Cornishware

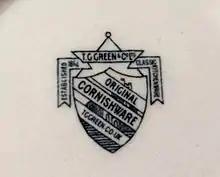
'Shield' backstamp for contemporary Cornishware by T. G. Green

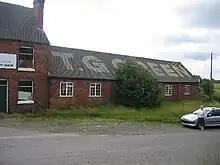
Part of the T. G. Green factory

Originally introduced in the 1920s and manufactured in Church Gresley, Derbyshire, it was a huge success for the company and in the succeeding 30 years it was exported around the world. The company ceased production in June 2007 when the factory closed under the ownership of parent company The Tabletop Group. The range was revived in 2009 after T. G. Green was bought by a trio of British investors.